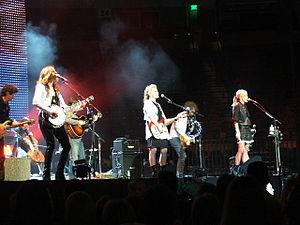
The Chicks sont un groupe américain qui a exploré divers genres musicaux avec succès, en particulier la country, le bluegrass et la pop. Le groupe comporte trois membres, à savoir les sœurs Martie Maguire et Emily Robison, ainsi que la chanteuse principale Natalie Maines.